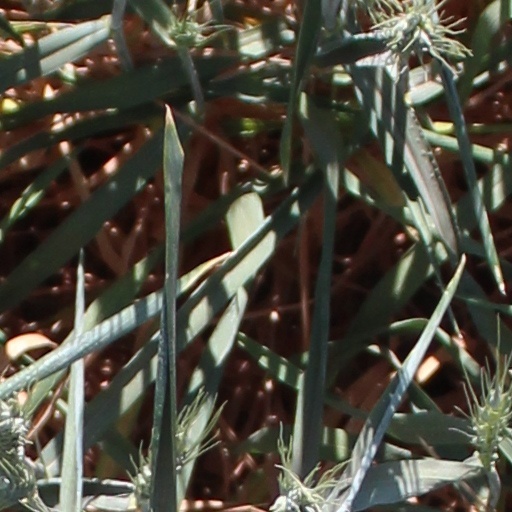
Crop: wheat